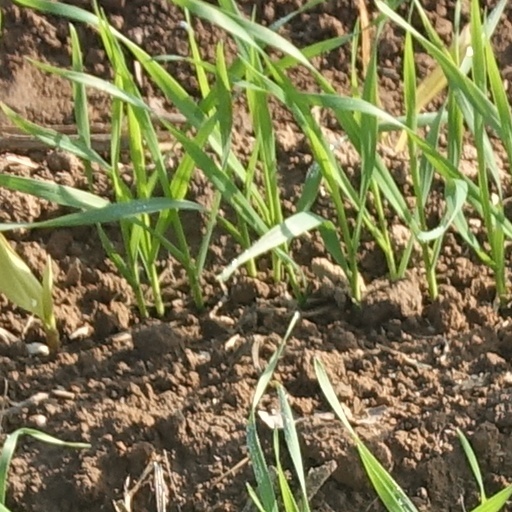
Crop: wheat